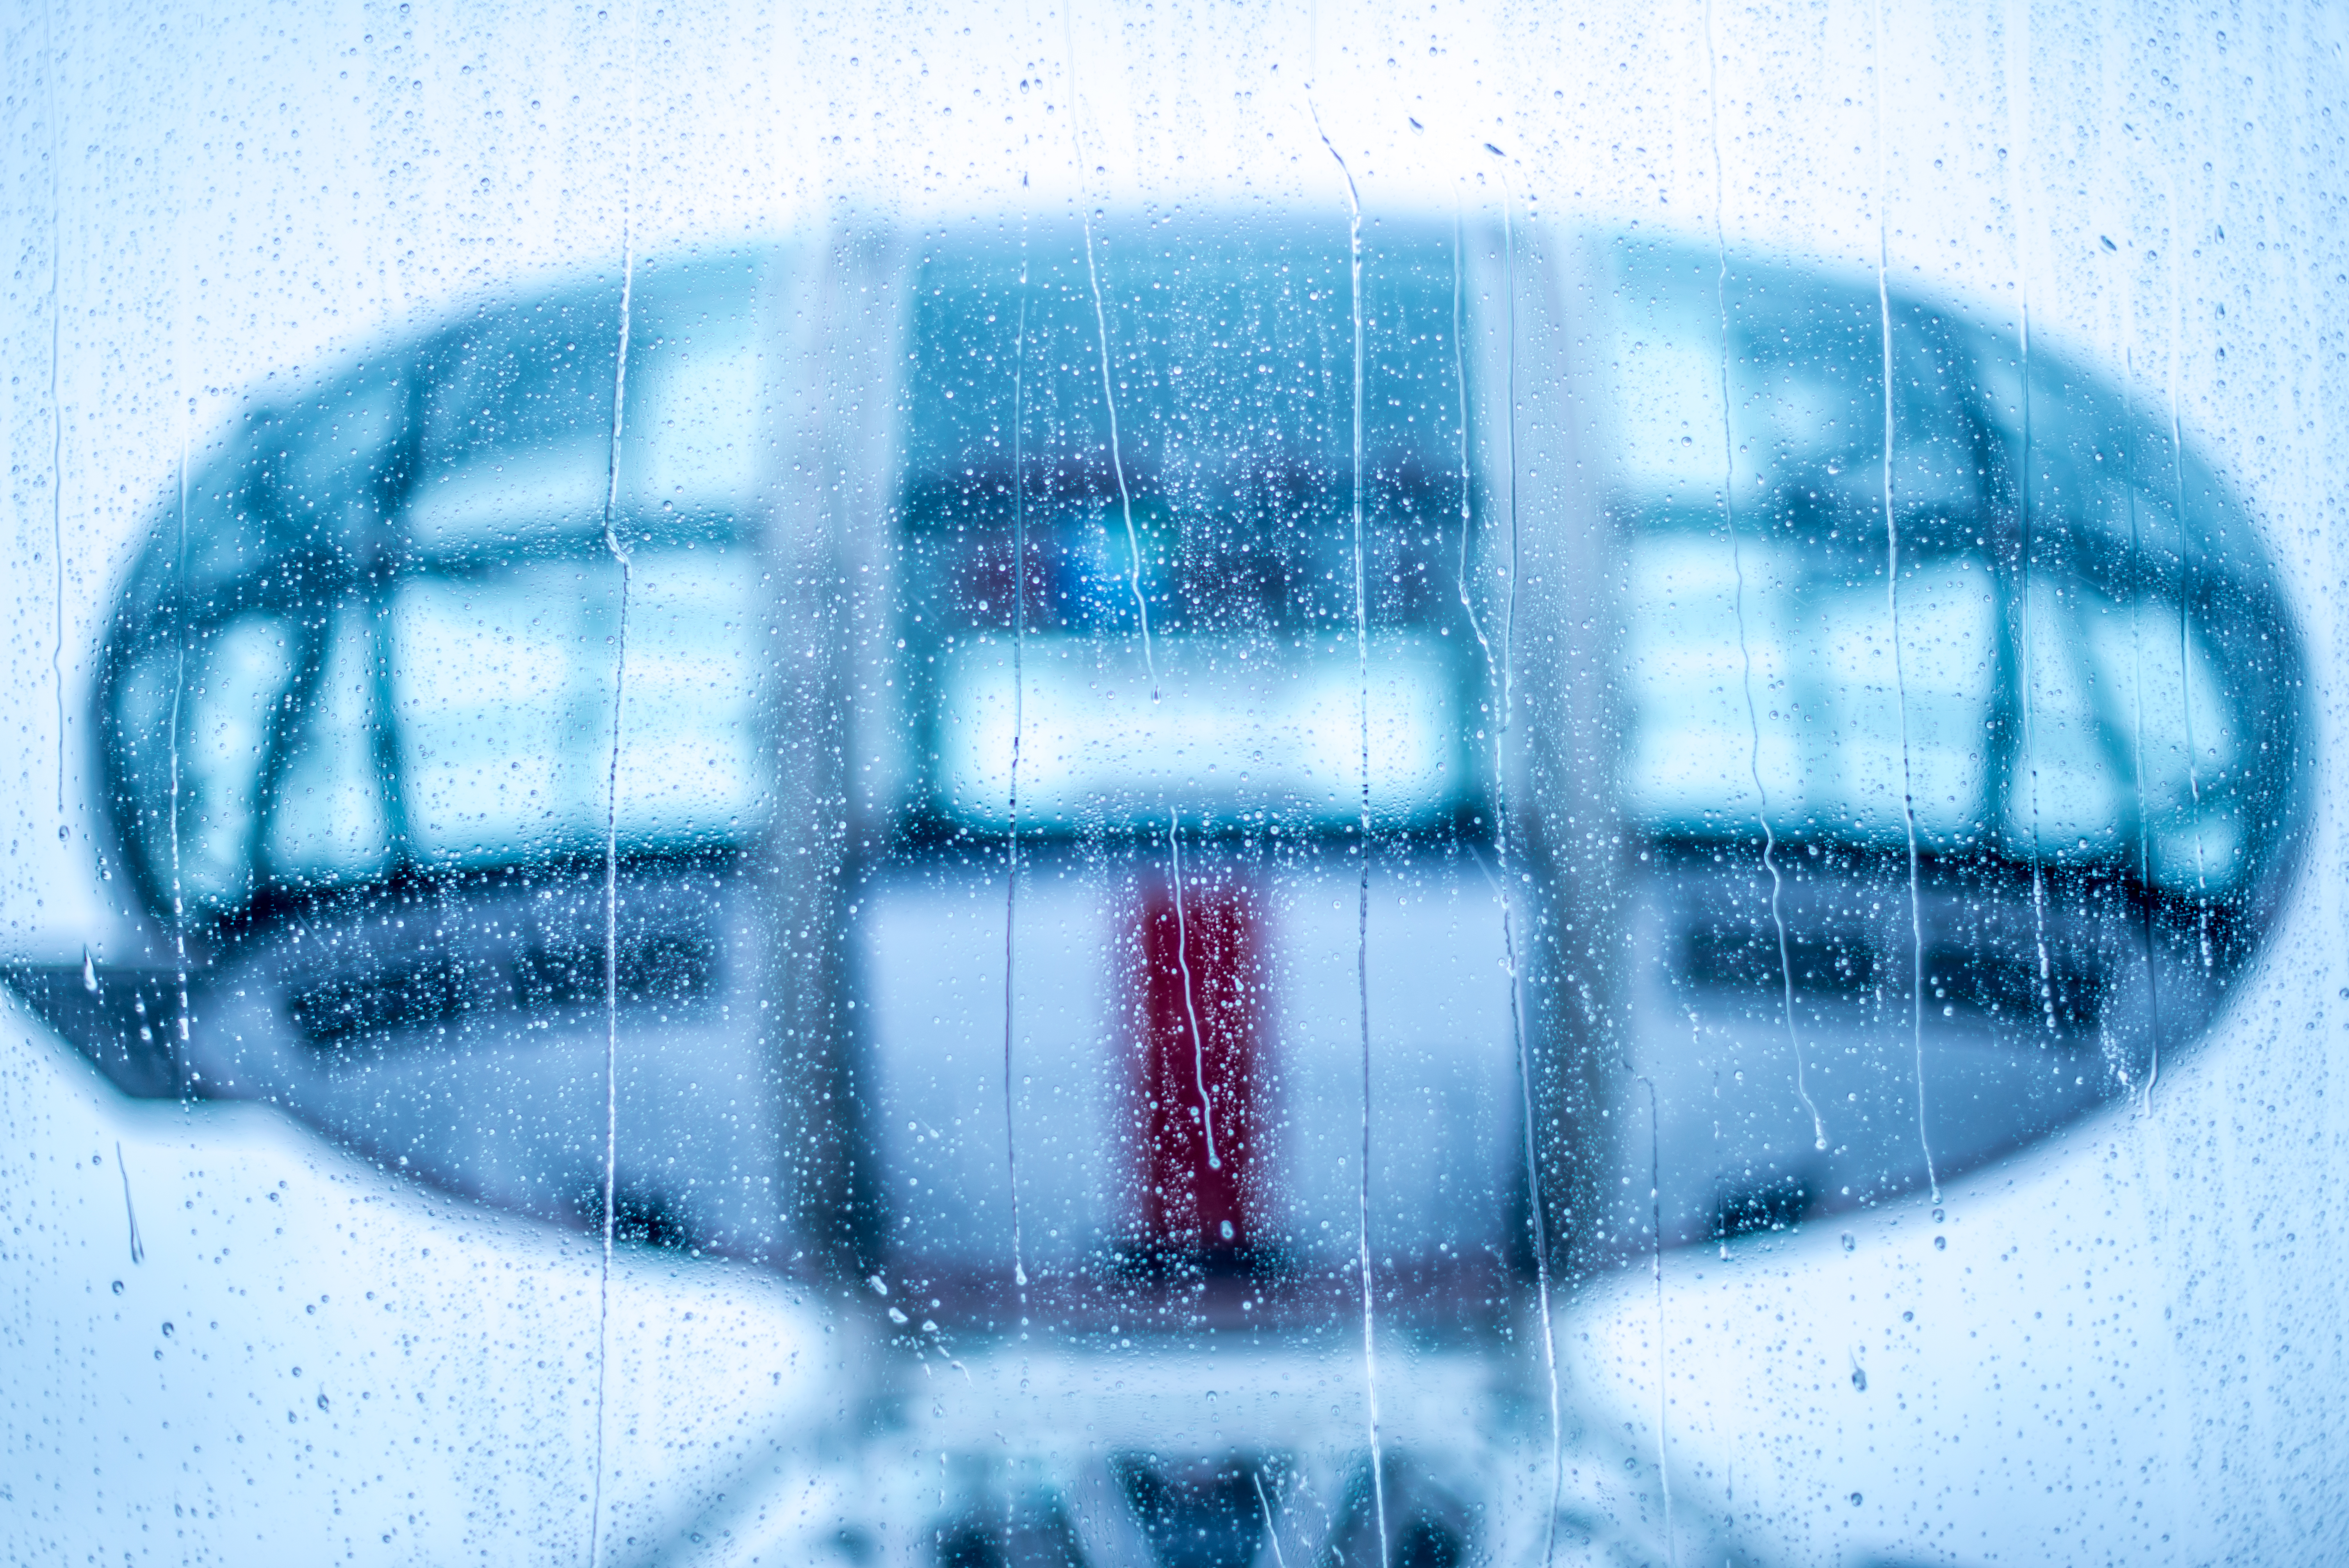
water, outdoor, bokeh, abstract, white, photography, rain, raindrop, photo, gloom, travel, ice, reflection, color, indoor, blue, nikon, black, photos, england, london, art, 50mm, pastel, text, eye, unitedkingdom, 14, surreal, raw, gloomy, shape, londoneye, streak, gb, colorphotography, nikond600, d600, atmosphere of earth, computer wallpaper